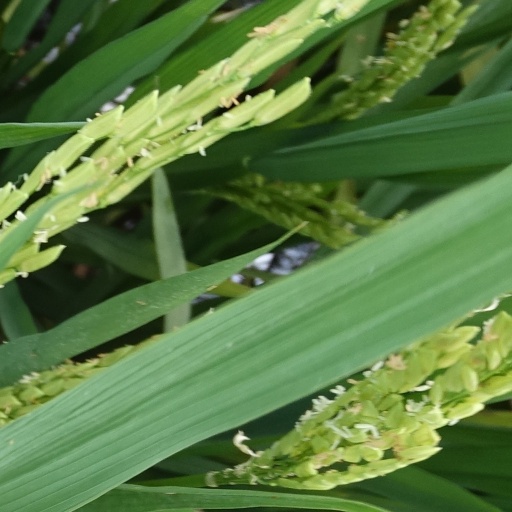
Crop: rice